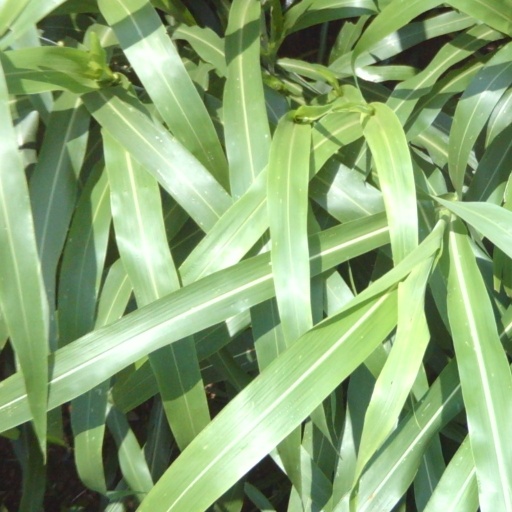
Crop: sorghum